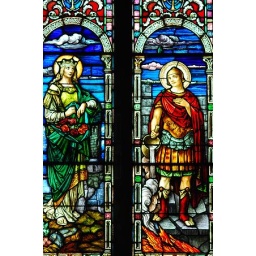
Stained glass window from Holy Name of Jesus Parish in Stamford, Connecticut.